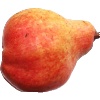
Label: Pear Red 1